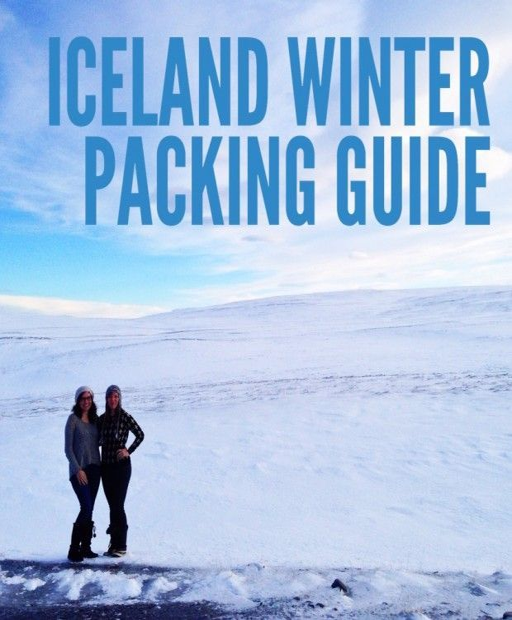
country is amazing , but if you go unprepared for their winter weather you will freeze !